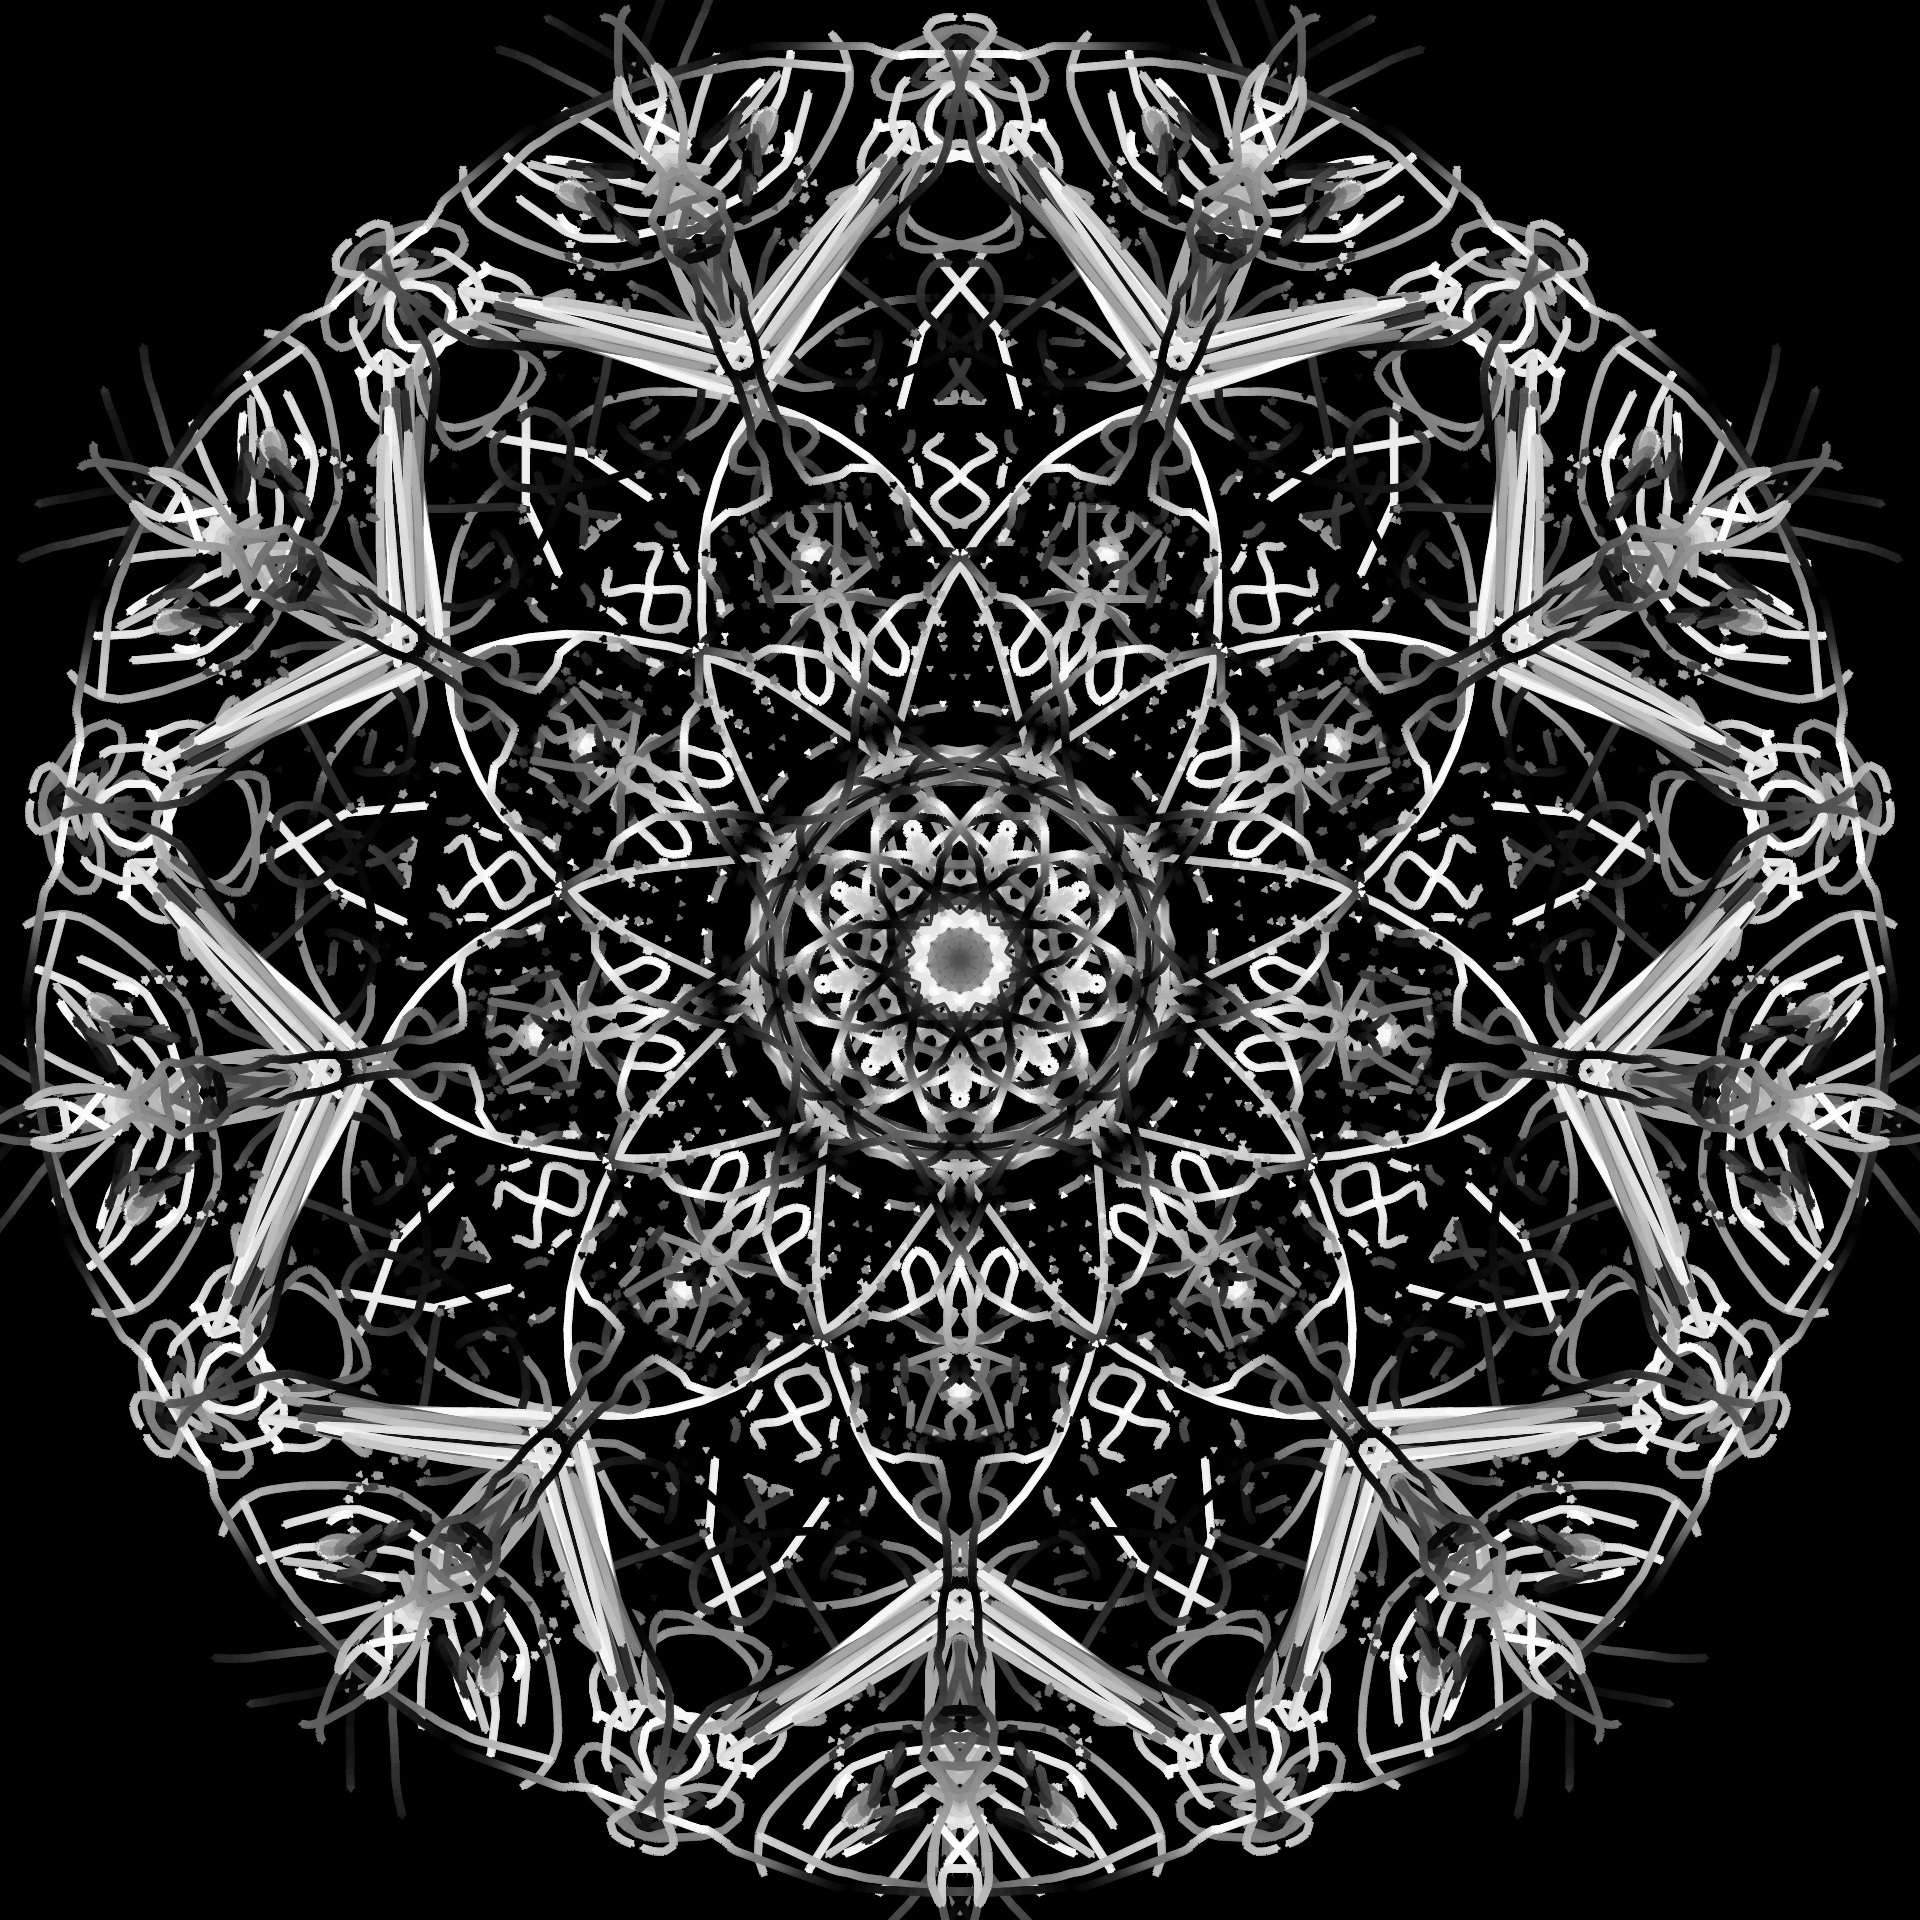
black and white, pattern, monochrome, lighting, circle, neon, psychedelic, illustration, design, symmetry, light fixture, sphere, shape, kaleidoscope, mandala, artebyspacemandala, monochrome photography, fractal art